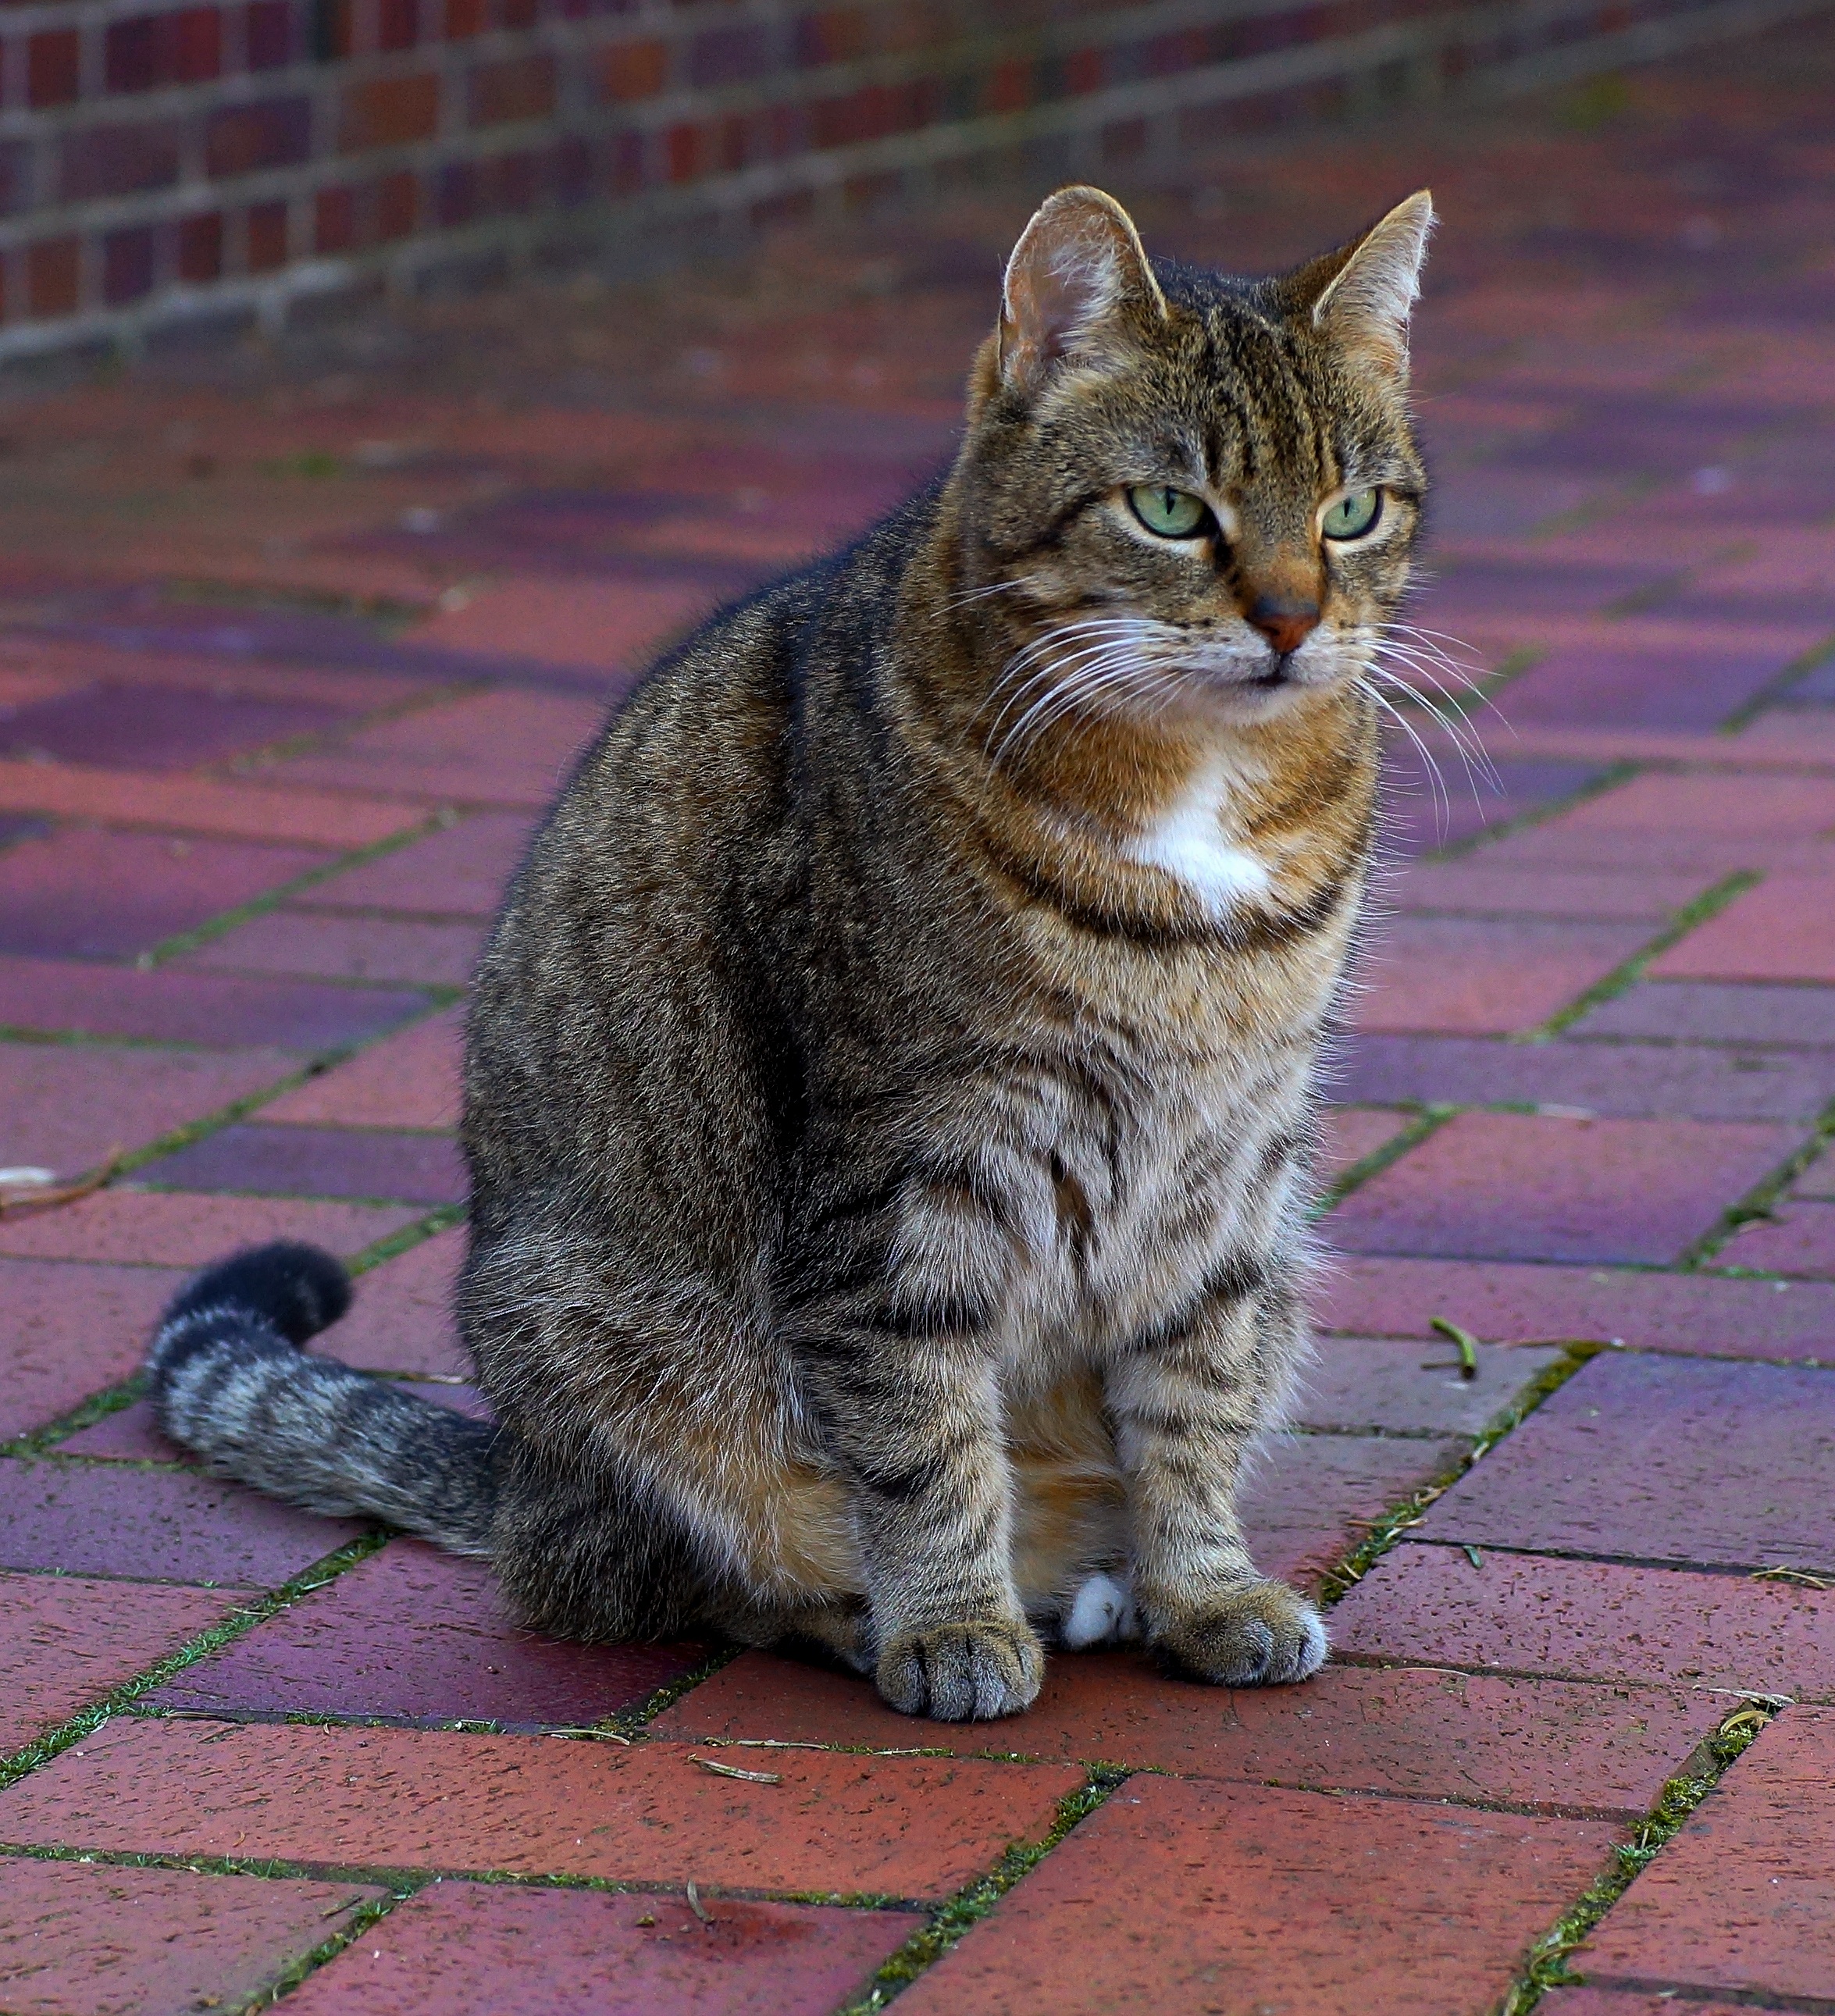
sweet, animal, cute, female, pet, fur, portrait, cat, mammal, fauna, whiskers, adidas, head, vertebrate, cheeky, mieze, attention, domestic cat, cute cat, dear, tiger cat, cat face, cat's eyes, tabby cat, big eyes, european shorthair, wild cat, small to medium sized cats, cat like mammal, domestic short haired cat, pixie bob, rusty spotted cat